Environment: real
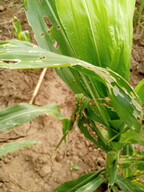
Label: fall_armyworm